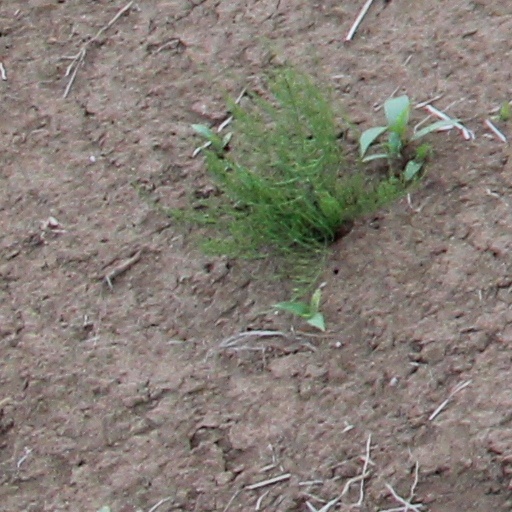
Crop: wheat